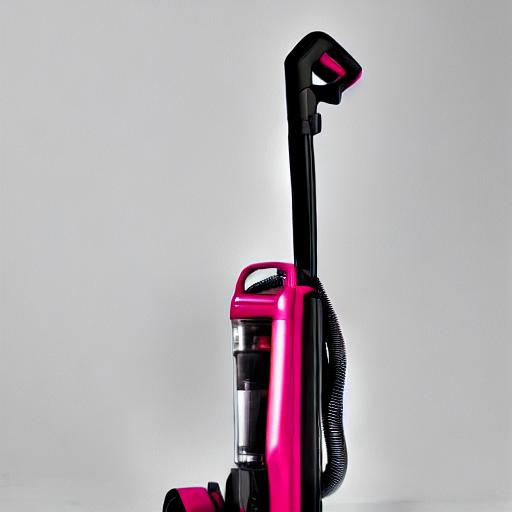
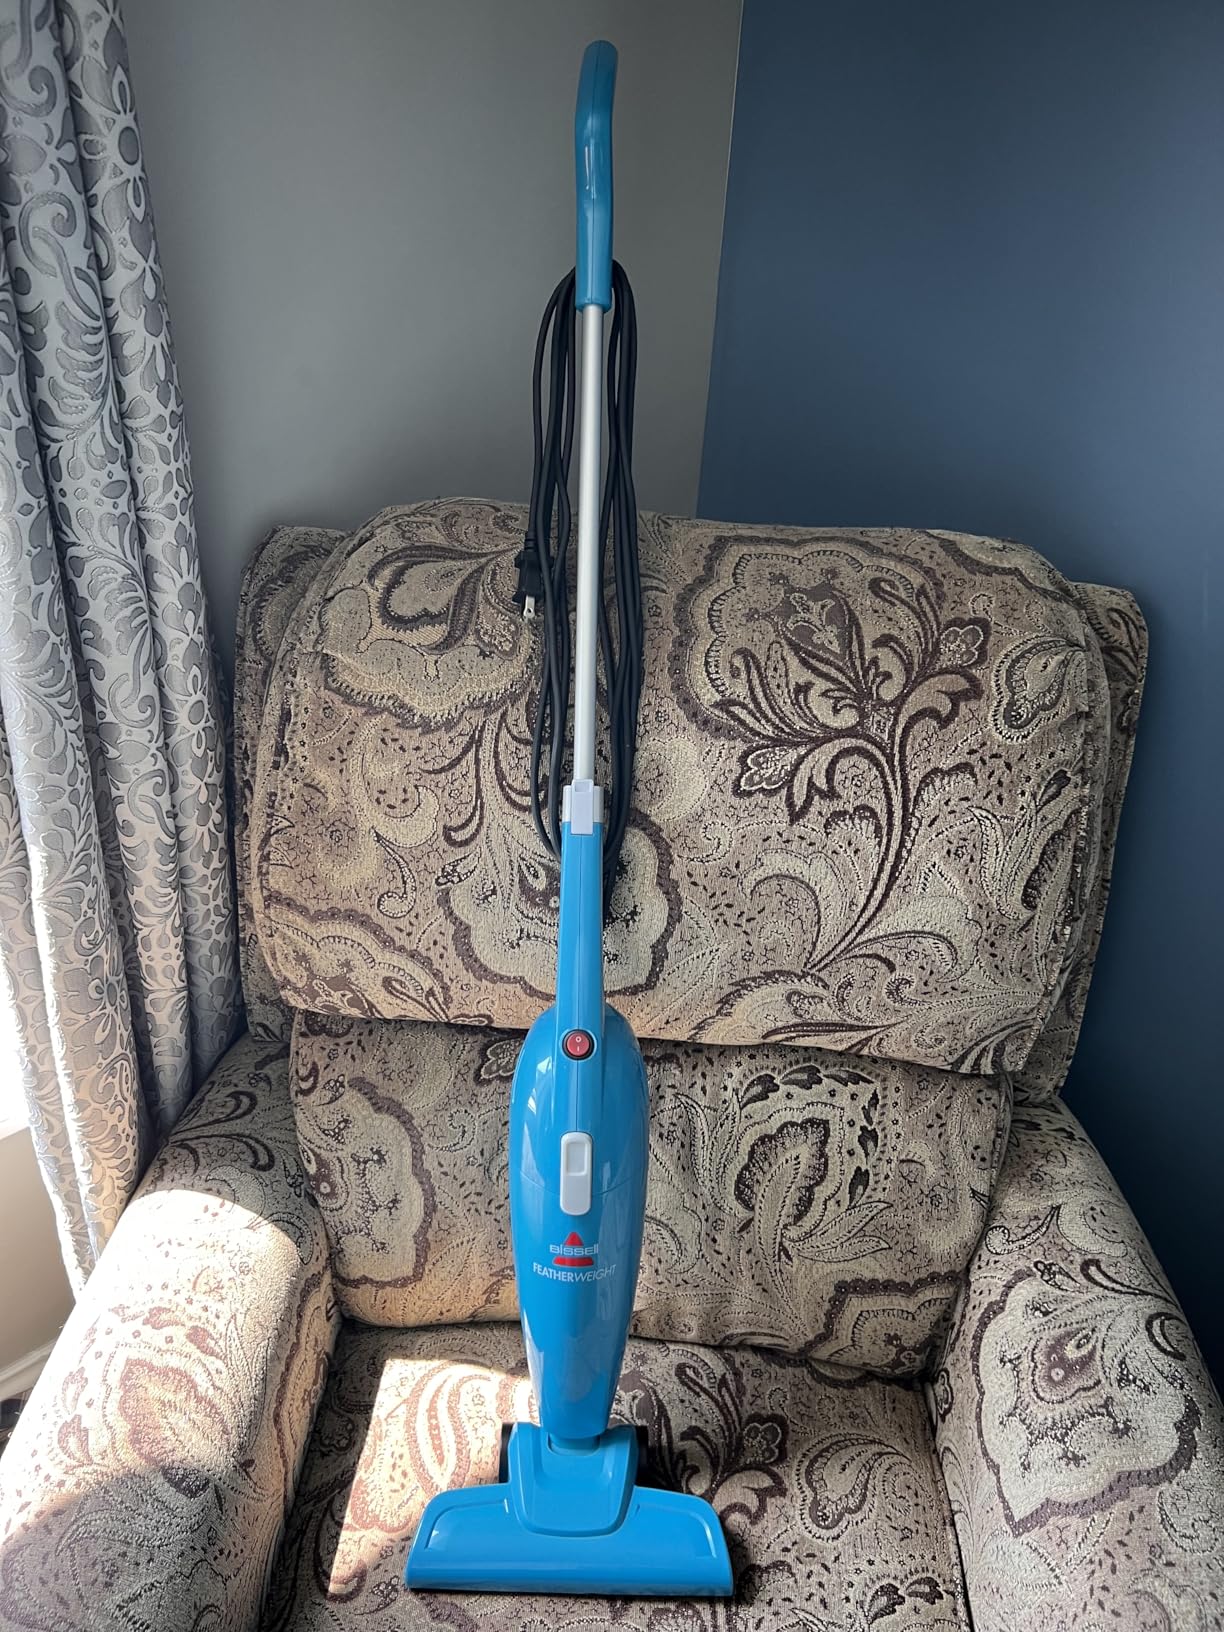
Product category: items_vacuum
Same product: no